Yanis Varoufakis

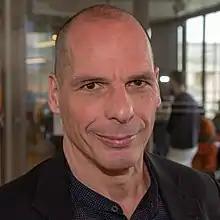
Varoufakis in 2019

Ioannis Georgiou "Yanis" Varoufakis (born 24 March 1961) is a Greek economist and politician. Since 2018, he has been Secretary-General of the Democracy in Europe Movement 2025 (DiEM25), a left-wing pan-European political party he co-founded in 2016. Previously, he was a member of Syriza and was Greece's Minister of Finance between January and July 2015, negotiating on behalf of the Greek government during the 2009–2018 Greek government-debt crisis.